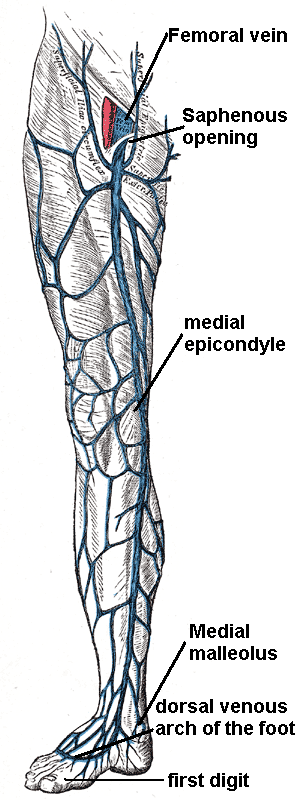
La veine grande saphène ou saphène interne est une veine du réseau superficiel du membre inférieur humain. Elle fait suite à la veine marginale médiale